Polyanthos Bridge

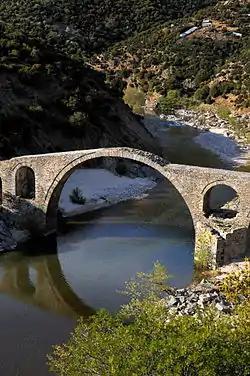
Polyanthos Bridge

The Bridge of Polyanthos is an Ottoman bridge (dating to the seventeenth or the eighteenth century) in Western Thrace, in Greece. It crosses the river Kompsatos which is located between the villages of Iasmos and Polyanthos in the prefecture of Rhodope in Western Thrace.